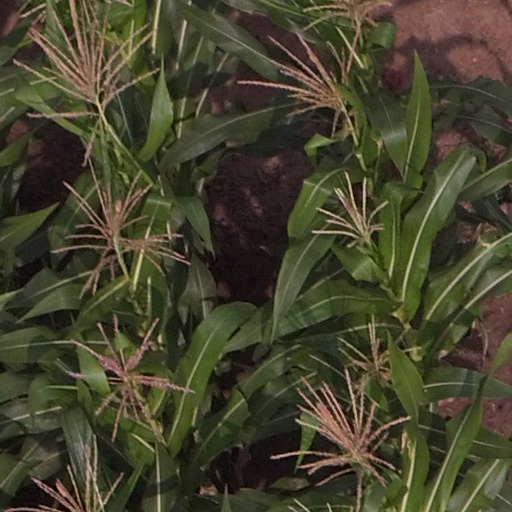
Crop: maize; corn